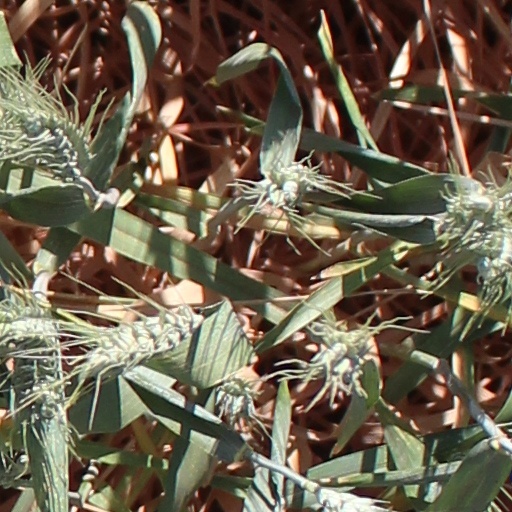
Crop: wheat